Over the Garden Wall (1950 film)

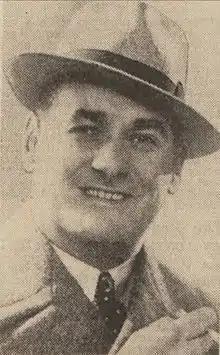
Comedian Norman Evans appears in drag in the lead role as housewife Fanny Lawton

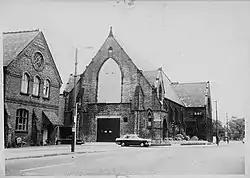
"Over the Garden Wall" was filmed at Dickenson Road Studios in Rusholme, Manchester

"Over the Garden Wall" was produced by Mancunian Films. It was filmed entirely at Dickenson Road Studios in Rusholme, Manchester.